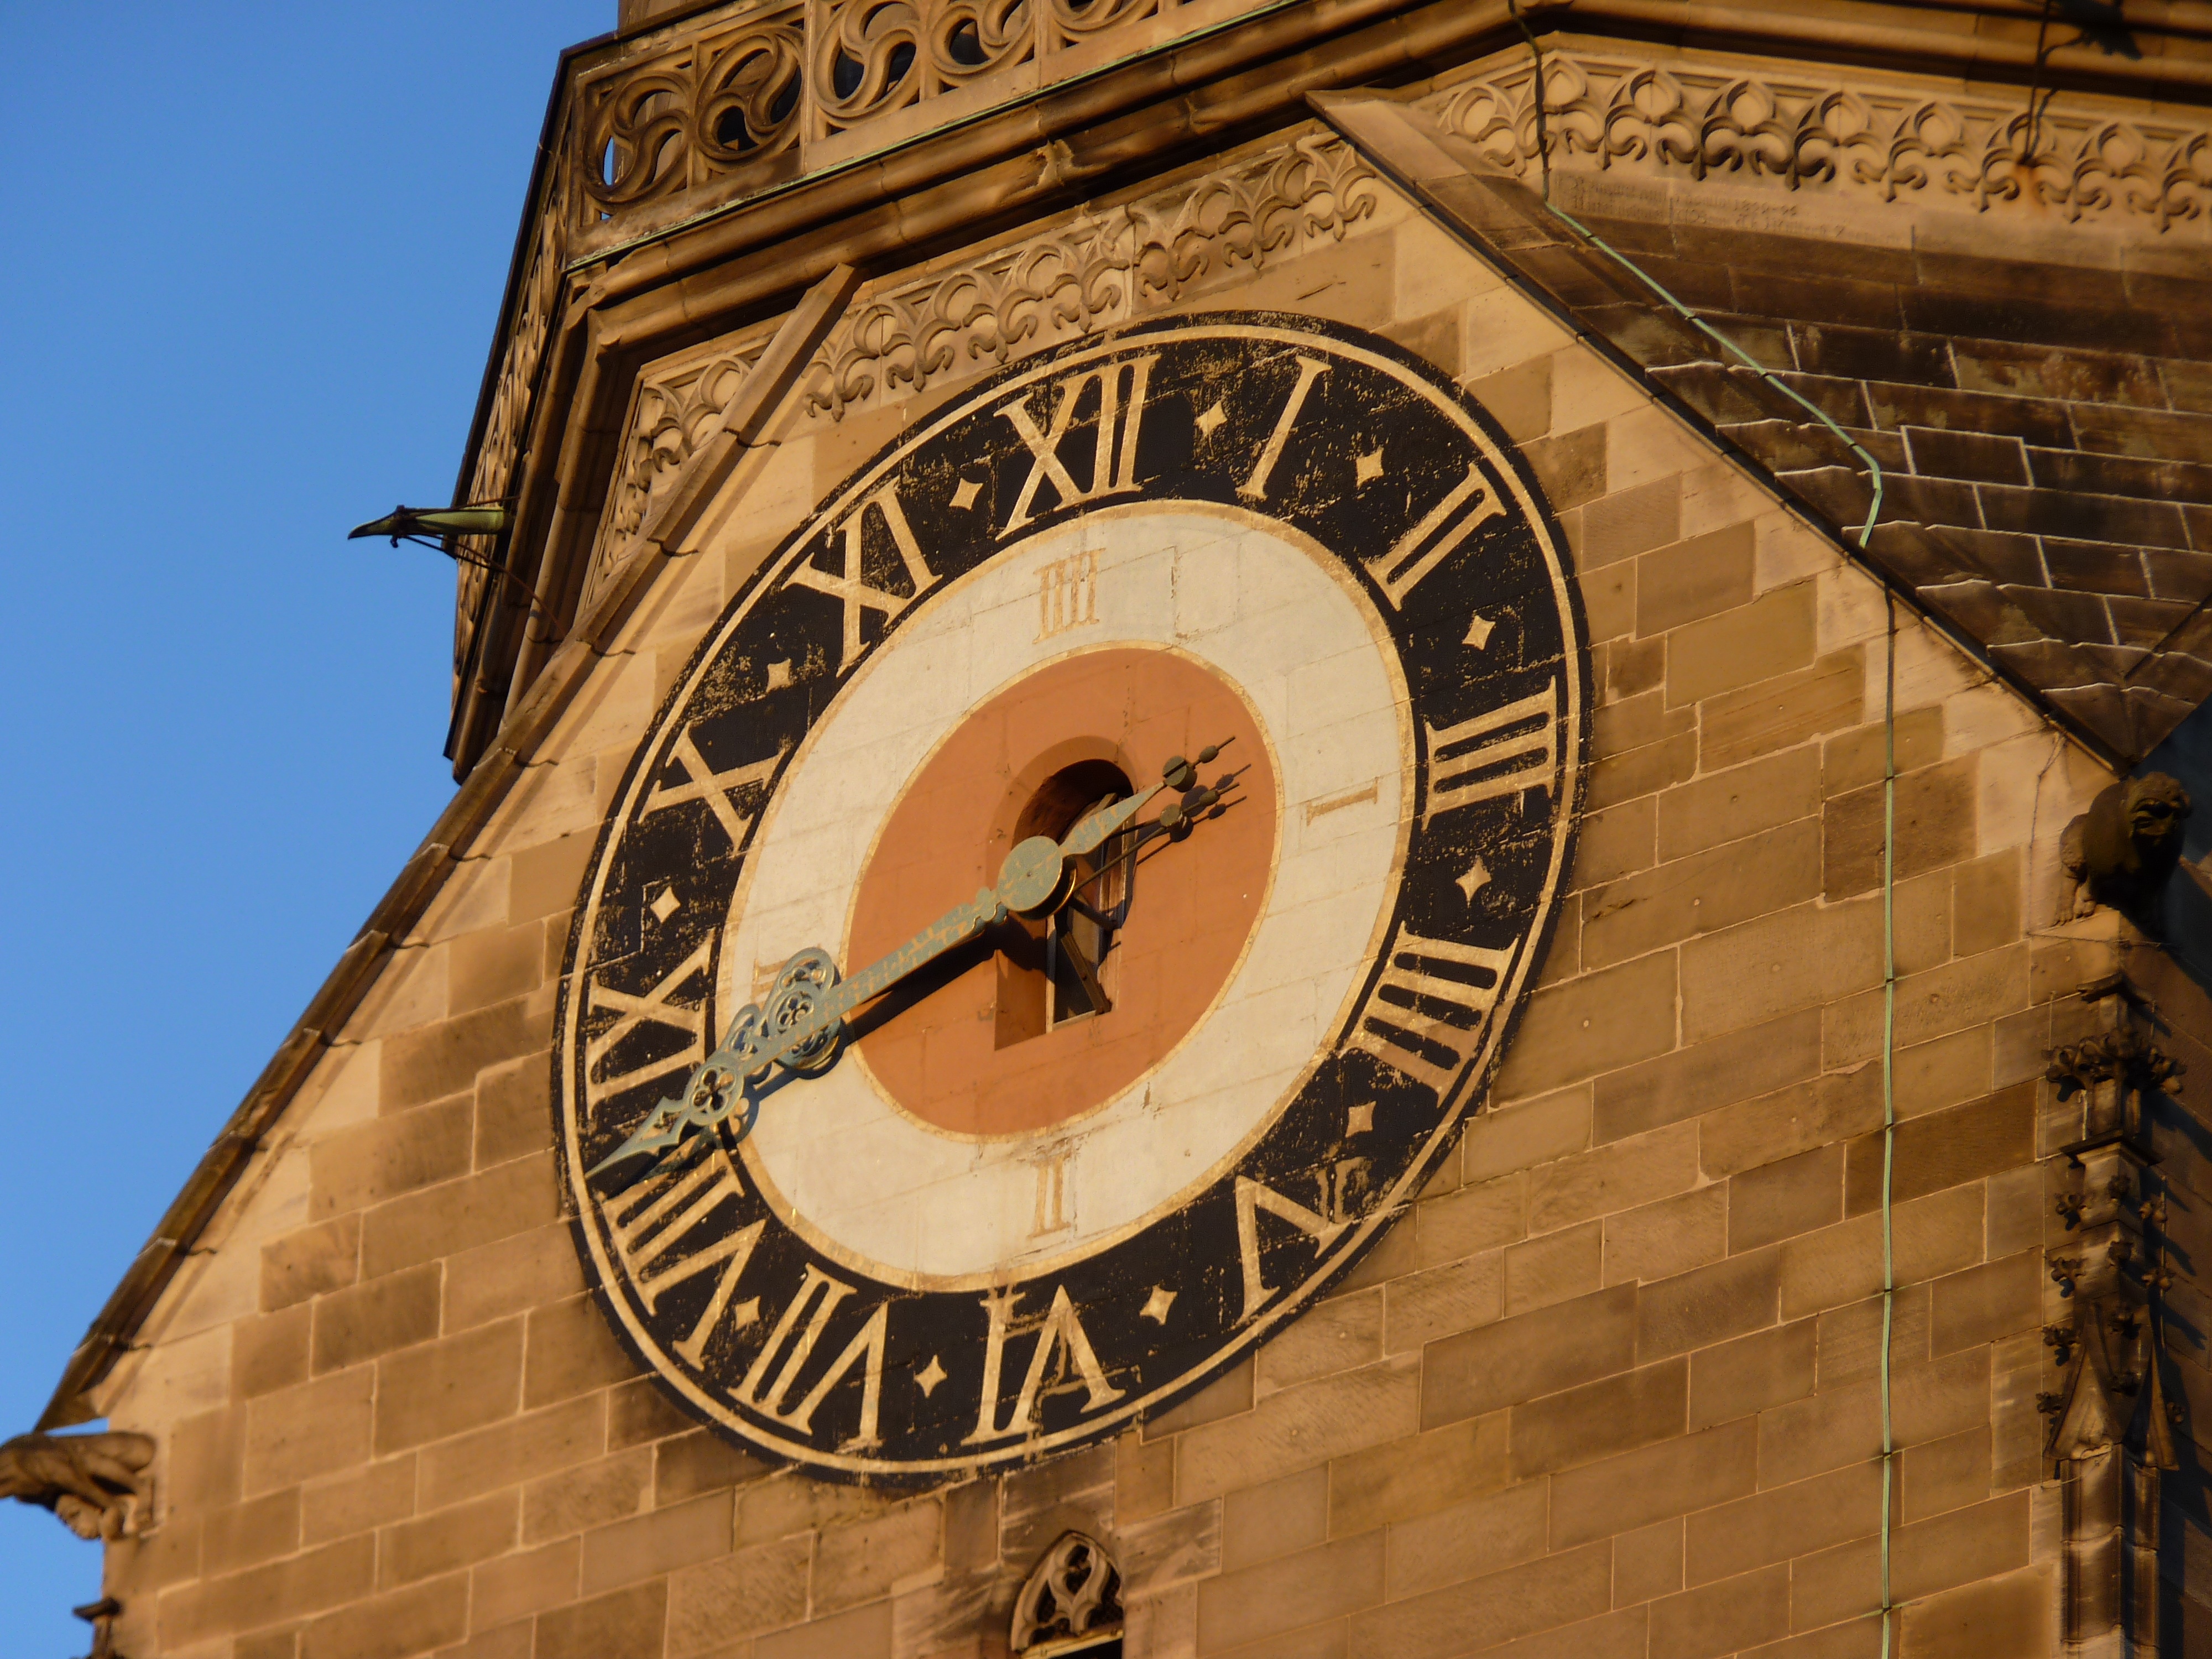
architecture, wood, clock, building, tower, church, clock tower, clock face, steeple, church clock, pointer, time indicating, time of, ancient history